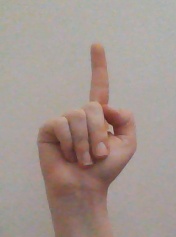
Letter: bb